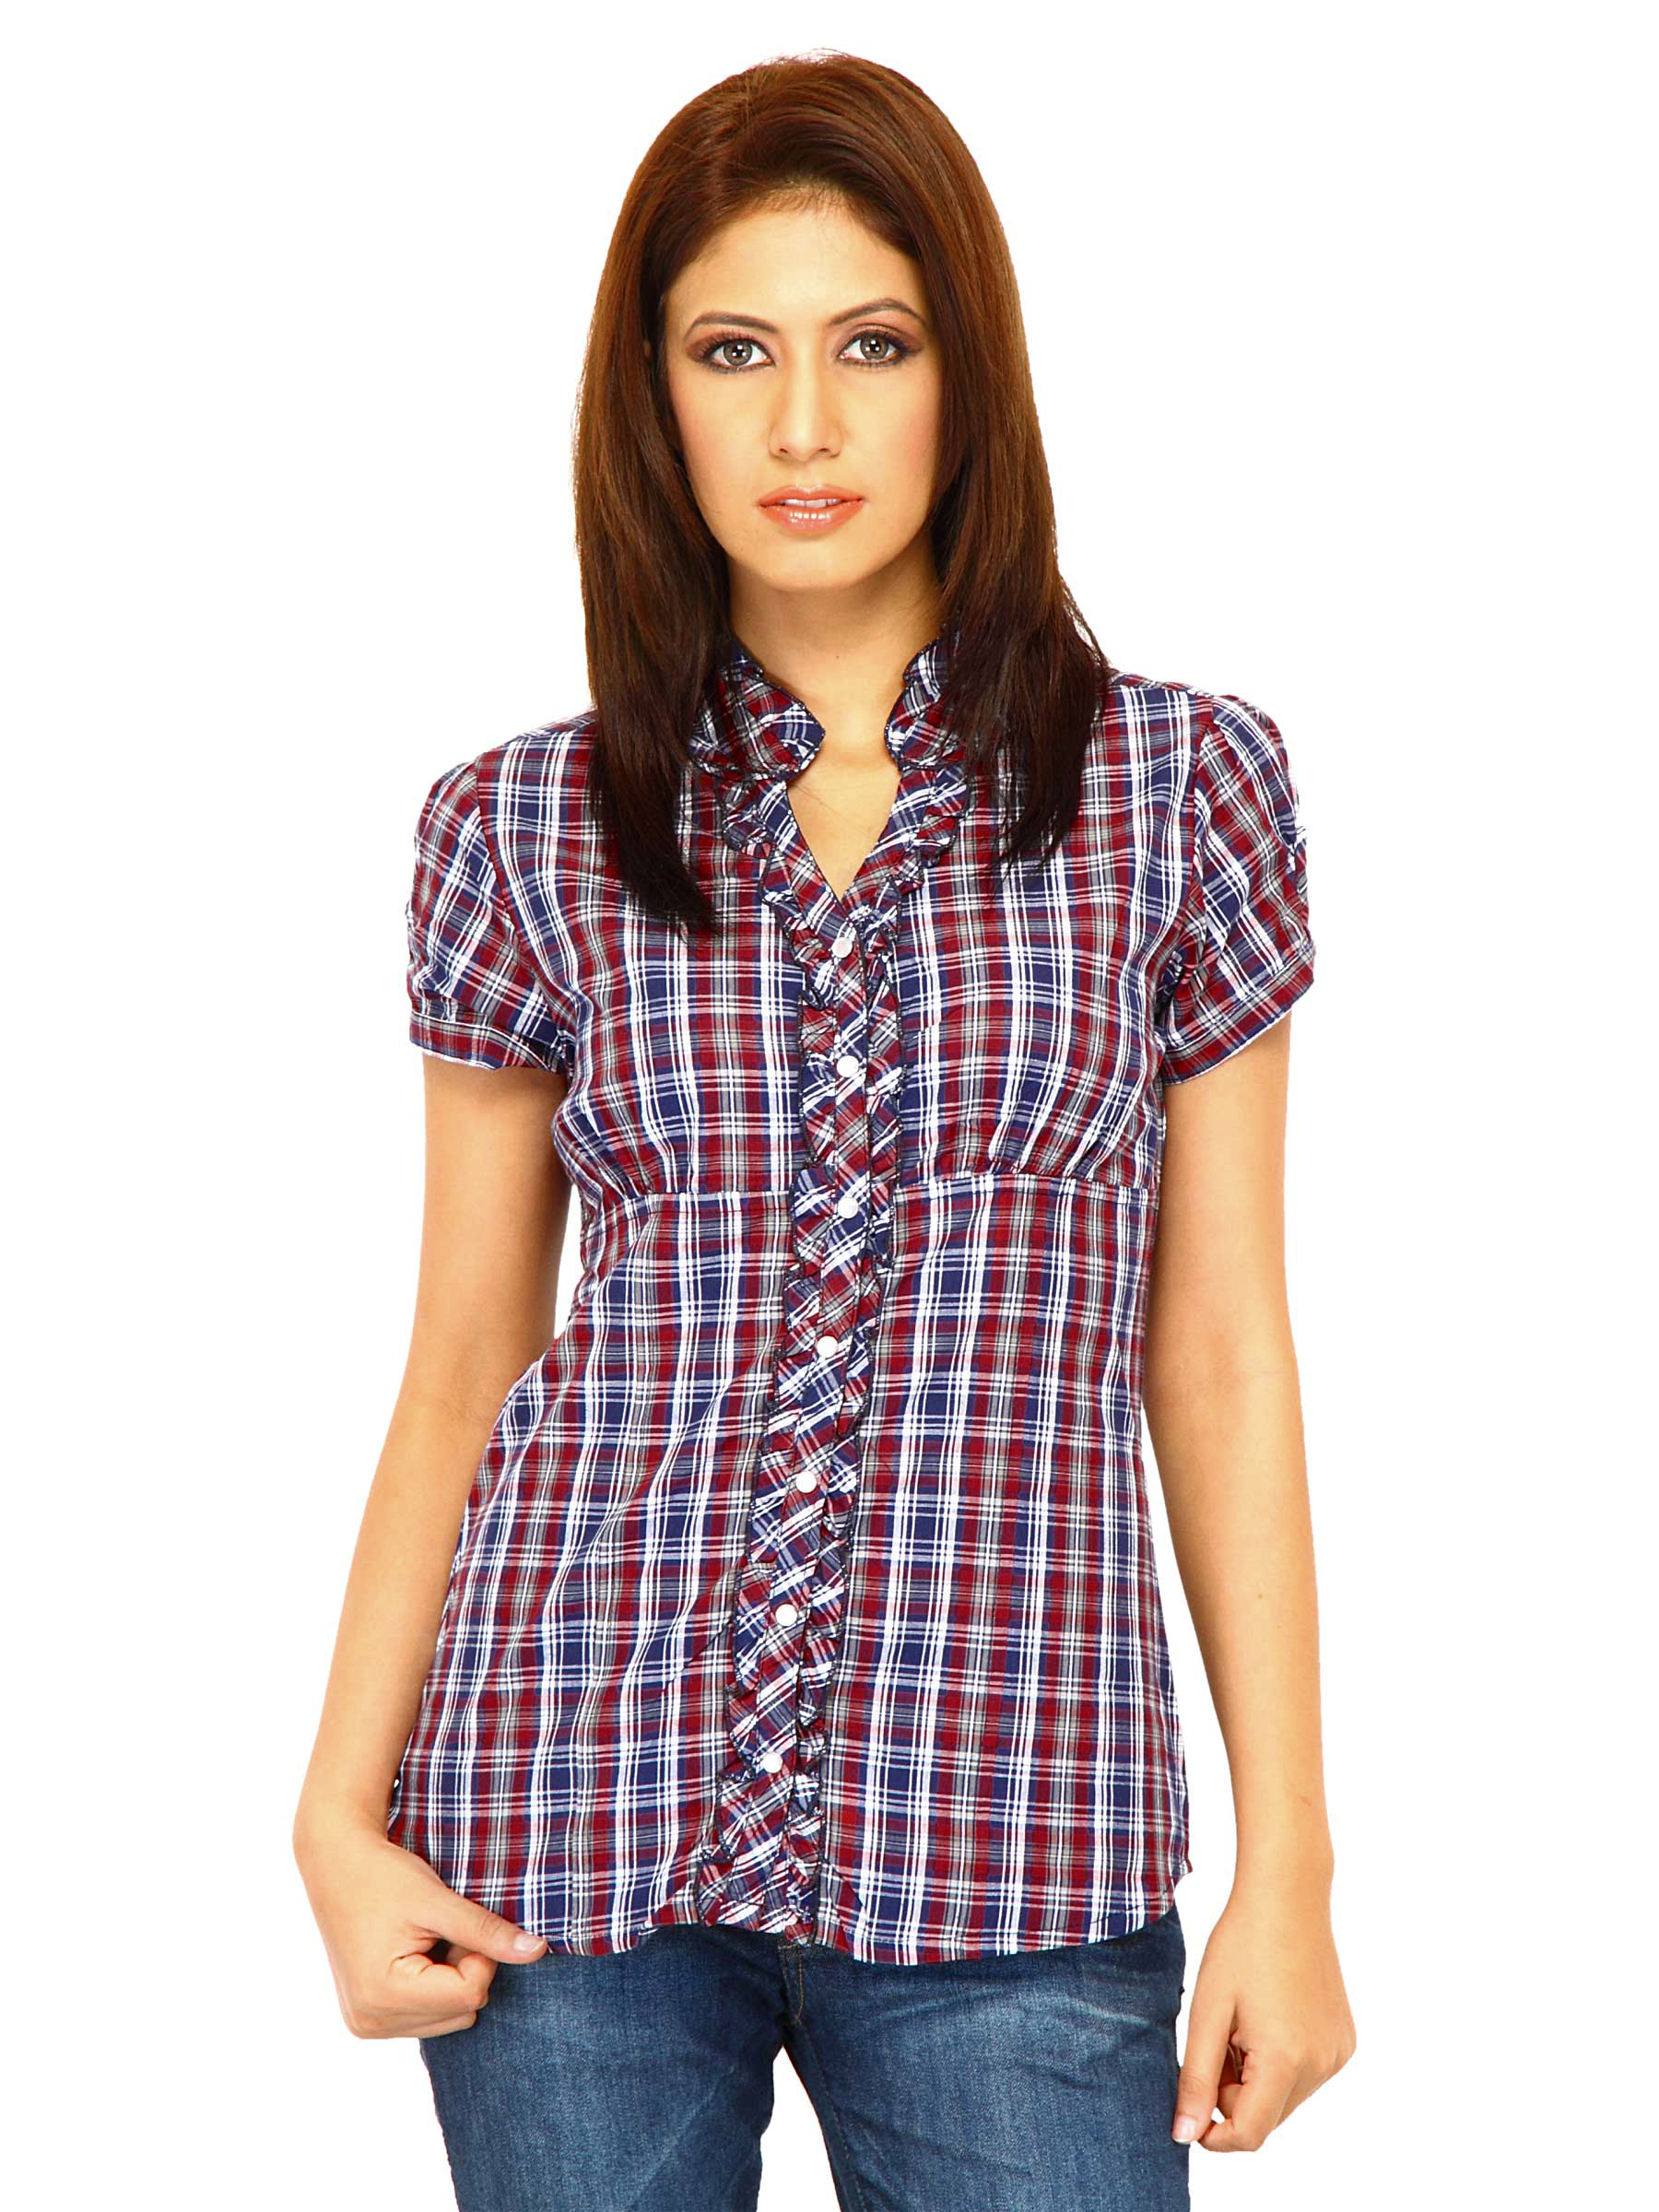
Jealous 21 Women Check Red Tops
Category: Apparel / Topwear / Tops
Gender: Women
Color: Red
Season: Fall 2011
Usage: Casual